Money Heist

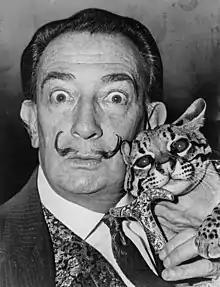
Spanish Surrealist painter Salvador Dalí was chosen as the heist team's mask design.

The show's look and atmosphere were developed by creator Álex Pina, director Jesús Colmenar, and director of photography Migue Amoedo, according to "La Vanguardia" "the most prolific television trio in recent years". Abdón Alcañiz served as art director. Their collaboration projects usually take a primary colour as a basis; "Money Heist" had red as "one of the distinguishing features of the series" that stood over the gray sets. Blue, green and yellow were marked as a forbidden colour in production design. To achieve "absolute film quality", red tones were tested with different types of fabrics, textures and lighting. The iconography of the robbers' red jumpsuits mirrored the yellow prison dress code in "Locked Up". For part 3, the Italian retail clothing company Diesel modified the red jumpsuits to better fit the body and launched a clothing line inspired by the series. Salvador Dalí was chosen as the robbers' mask design because of Dalí's recognisable visage that also serves as an iconic cultural reference to Spain; Don Quixote as an alternative mask design was discarded. This choice sparked criticism by the Gala-Salvador Dalí Foundation for not requesting the necessary permissions.